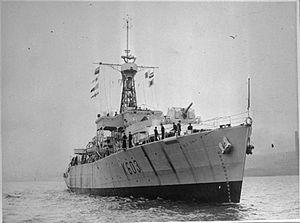
Le HMS Loch Arkaig est une frégate de classe Loch de la Royal Navy.